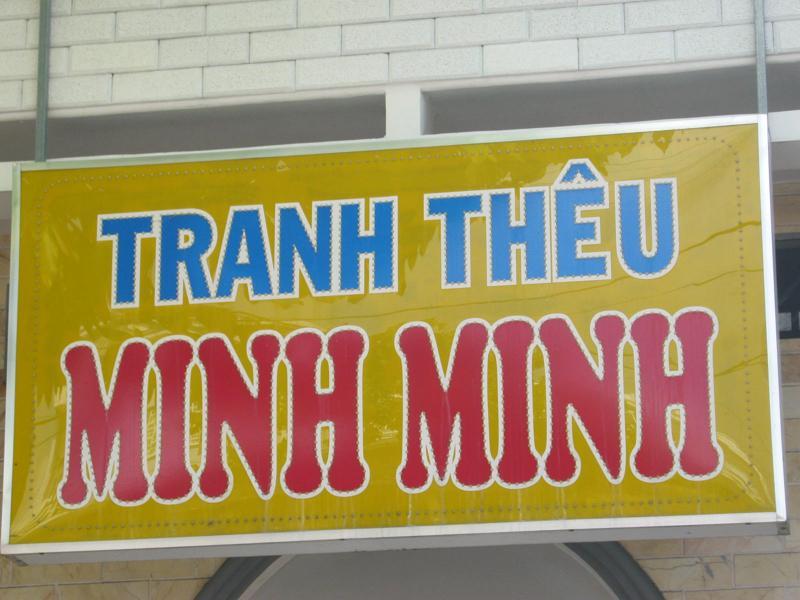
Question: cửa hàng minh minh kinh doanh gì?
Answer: cửa hàng kinh doanh tranh thêu